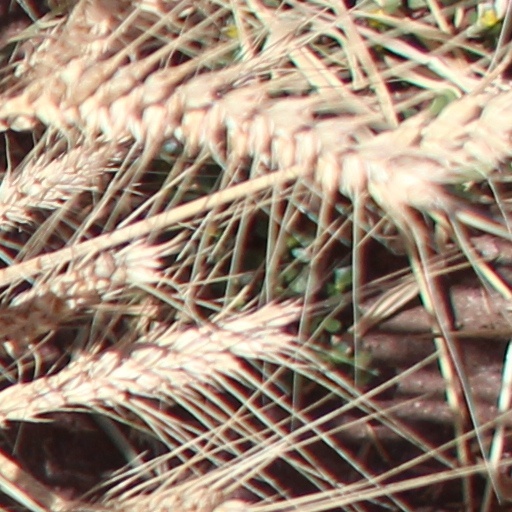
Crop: wheat